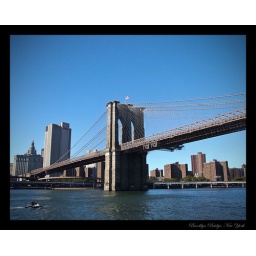
Shot of Brooklyn bridge while passing underneath on a river cruise.